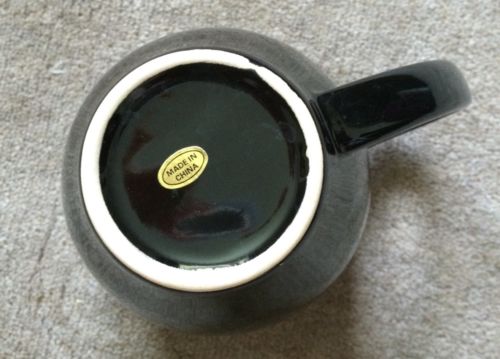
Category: mug